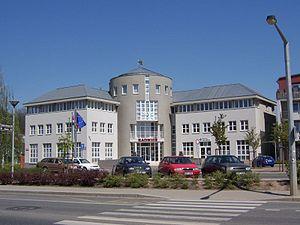
Prague 22 est un arrondissement pragois situé dans le sud-est de la capitale tchèque.